Indian Valley Reservoir

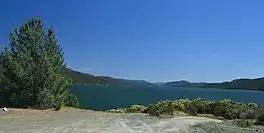

Bartlett Springs Road near Indian Valley Reservoir. January 2016.